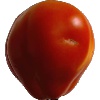
Label: Tomato 1